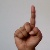
The image shows a hand gesture representing the letter 'D' in Indian Sign Language.